S-300 missile system

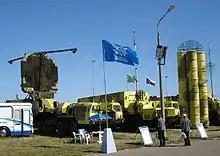
S-300PMU-2 vehicles. From left to right: 64N6E2 detection radar, 54K6E2 command post and 5P85 TEL.

The S-300PMU-2 "Favorit" (NATO reporting name "SA-20B Gargoyle"), introduced in 1997 (presented ready 1996), is an upgrade to the S-300PMU-1 with a range of with the introduction of the 48N6E2 missile. This system is apparently capable against not just short-range ballistic missiles, but also medium-range ballistic missiles. It uses the 83M6E2 command and control system, consisting of the 54K6E2 command post vehicle and the 64N6E2 surveillance/detection radar. It employs the 30N6E2 fire control/illumination and guidance radar. Like the S-300PMU-1, 12 TELs can be controlled, with any mix of 5P85SE2 self-propelled and 5P85TE2 trailer launchers. Optionally it can make use of the 96L6E all-altitude detection radar and 76N6 low-altitude detection radar.